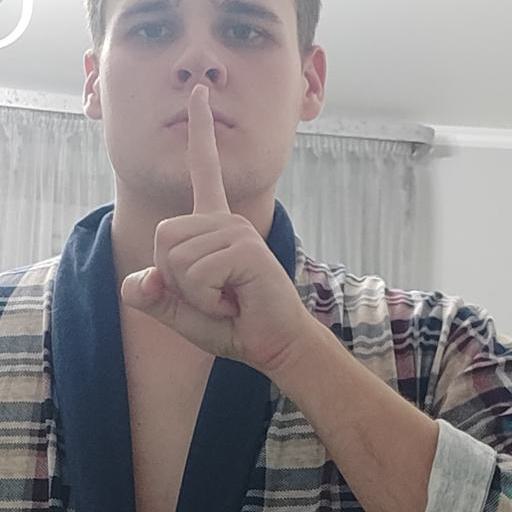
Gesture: mute